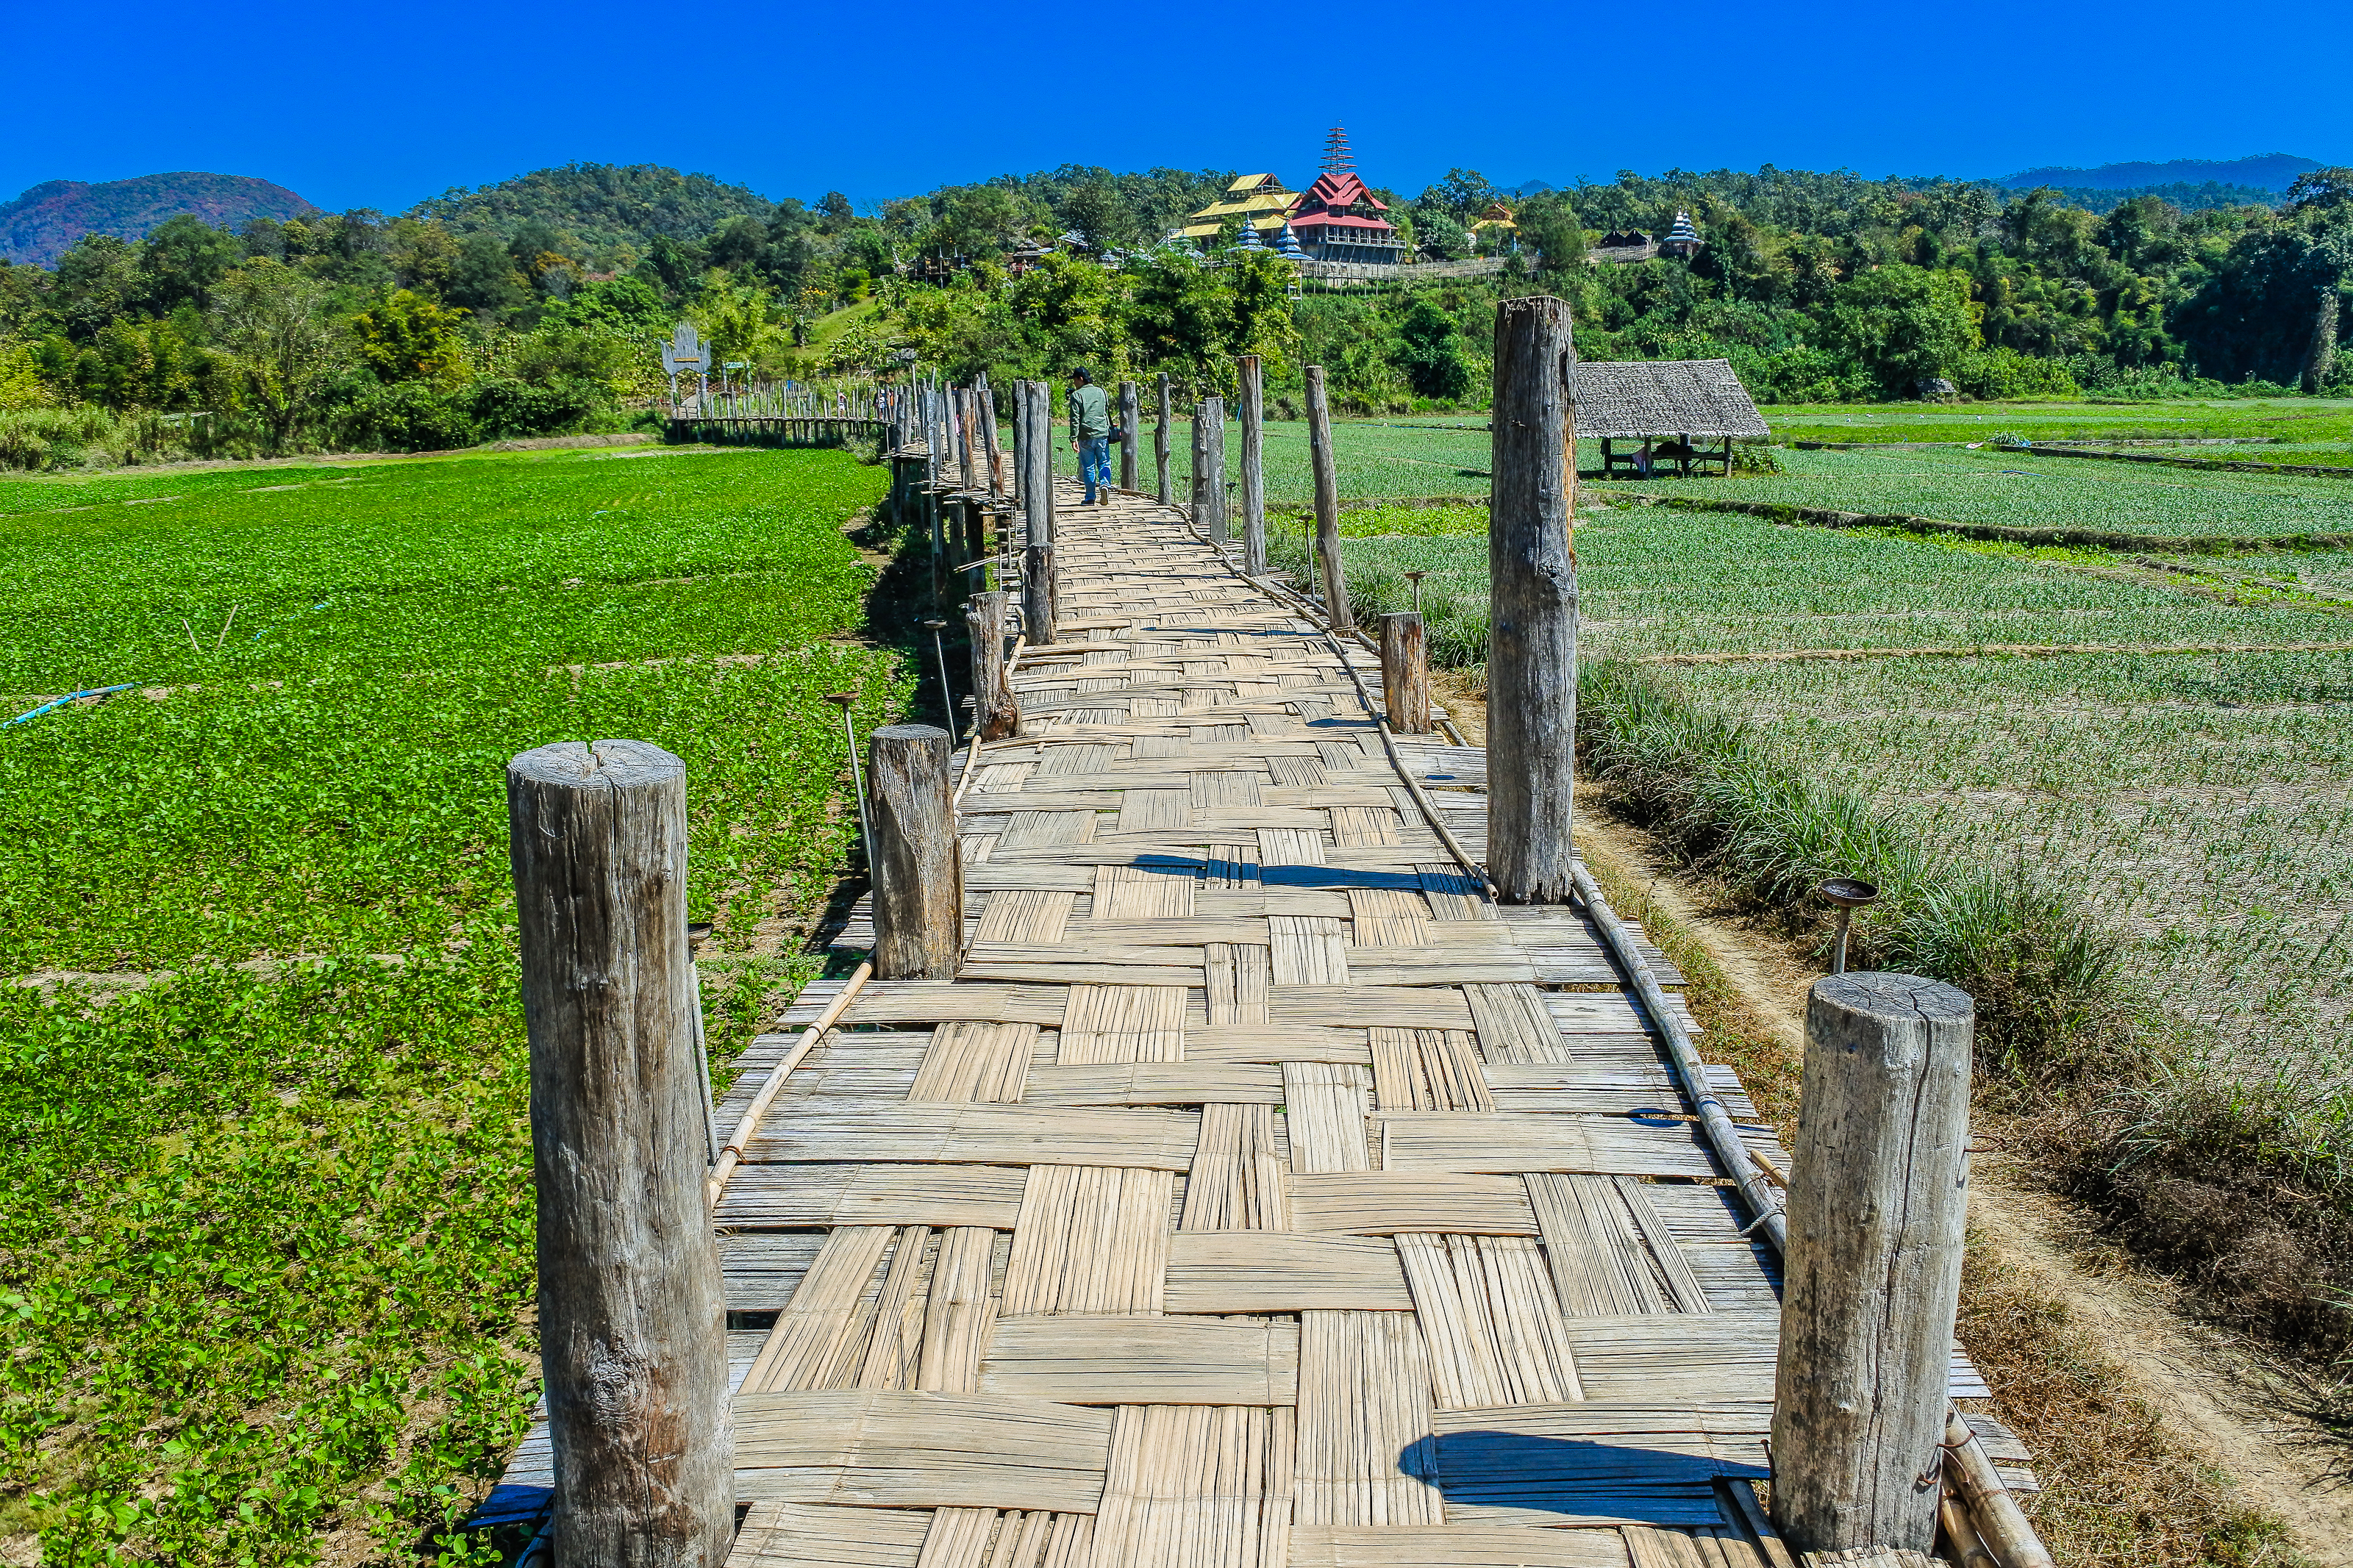
country, hut, rural, northern, beautiful, son, leaves, thailand, luxuriant, season, landmark, nobody, sky, new, rain, agricuture, natural, thai, ancient, morning, bamboo, hong, light, bridge, fields, sunrise, flags, tourism, sun, mist, mae, popular, art, famous, green, historic, nature, countryside, asia, sutongpe, rice, outdoor, cuture, horizon, wooden, sunset, temple, river, travel, landscape, natural landscape, walkway, grass, nature reserve, grass family, boardwalk, tree, rural area, trail, path, plant, grassland, thoroughfare, rock, fence, nonbuilding structure